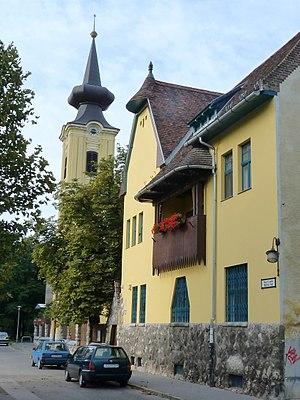
Eglise Réformée et sa Paroisse en Óbuda. Magyar: Református templom és parókia Óbudán.